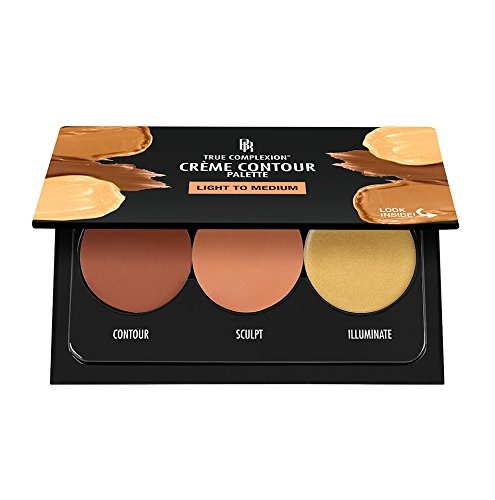
Item Name: Black Radiance True Complexion Creme Contour Palette, Light to Medium, 7.5 Gram
Bullet Point 1: Use effortless true complexion Creme contour palette from black radiance for effortless contouring
Bullet Point 2: Use it to define your cheekbones, perfect your nose, and sculpt your jawline
Bullet Point 3: Oil free , buildable, blend able formula
Bullet Point 4: Easy to follow illustration guide helps master the art of contouring
Bullet Point 5: Defines, sculpts, slims, shapes, highlights, and chisels appearance
Value: 7.5
Unit: gram

Price: 8.27